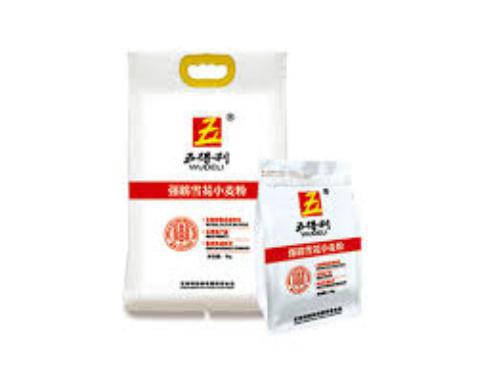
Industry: Food